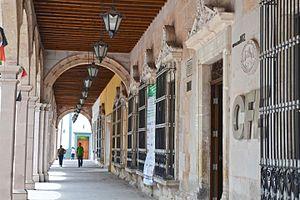
La Comisión Federal de Electricidad est la entreprise publique d’électricité du Mexique, connue sous le nom de CFE. Il s'agit de la principale entreprise d'électricité du pays et de la deuxième plus puissante entreprise publique du pays après Pemex. La constitution mexicaine dispose que le gouvernement est responsable du contrôle et du développement de l'industrie nationale de l'électricité, et CFE remplit cette mission. Le slogan de la société est Una empresa de clase mundial.